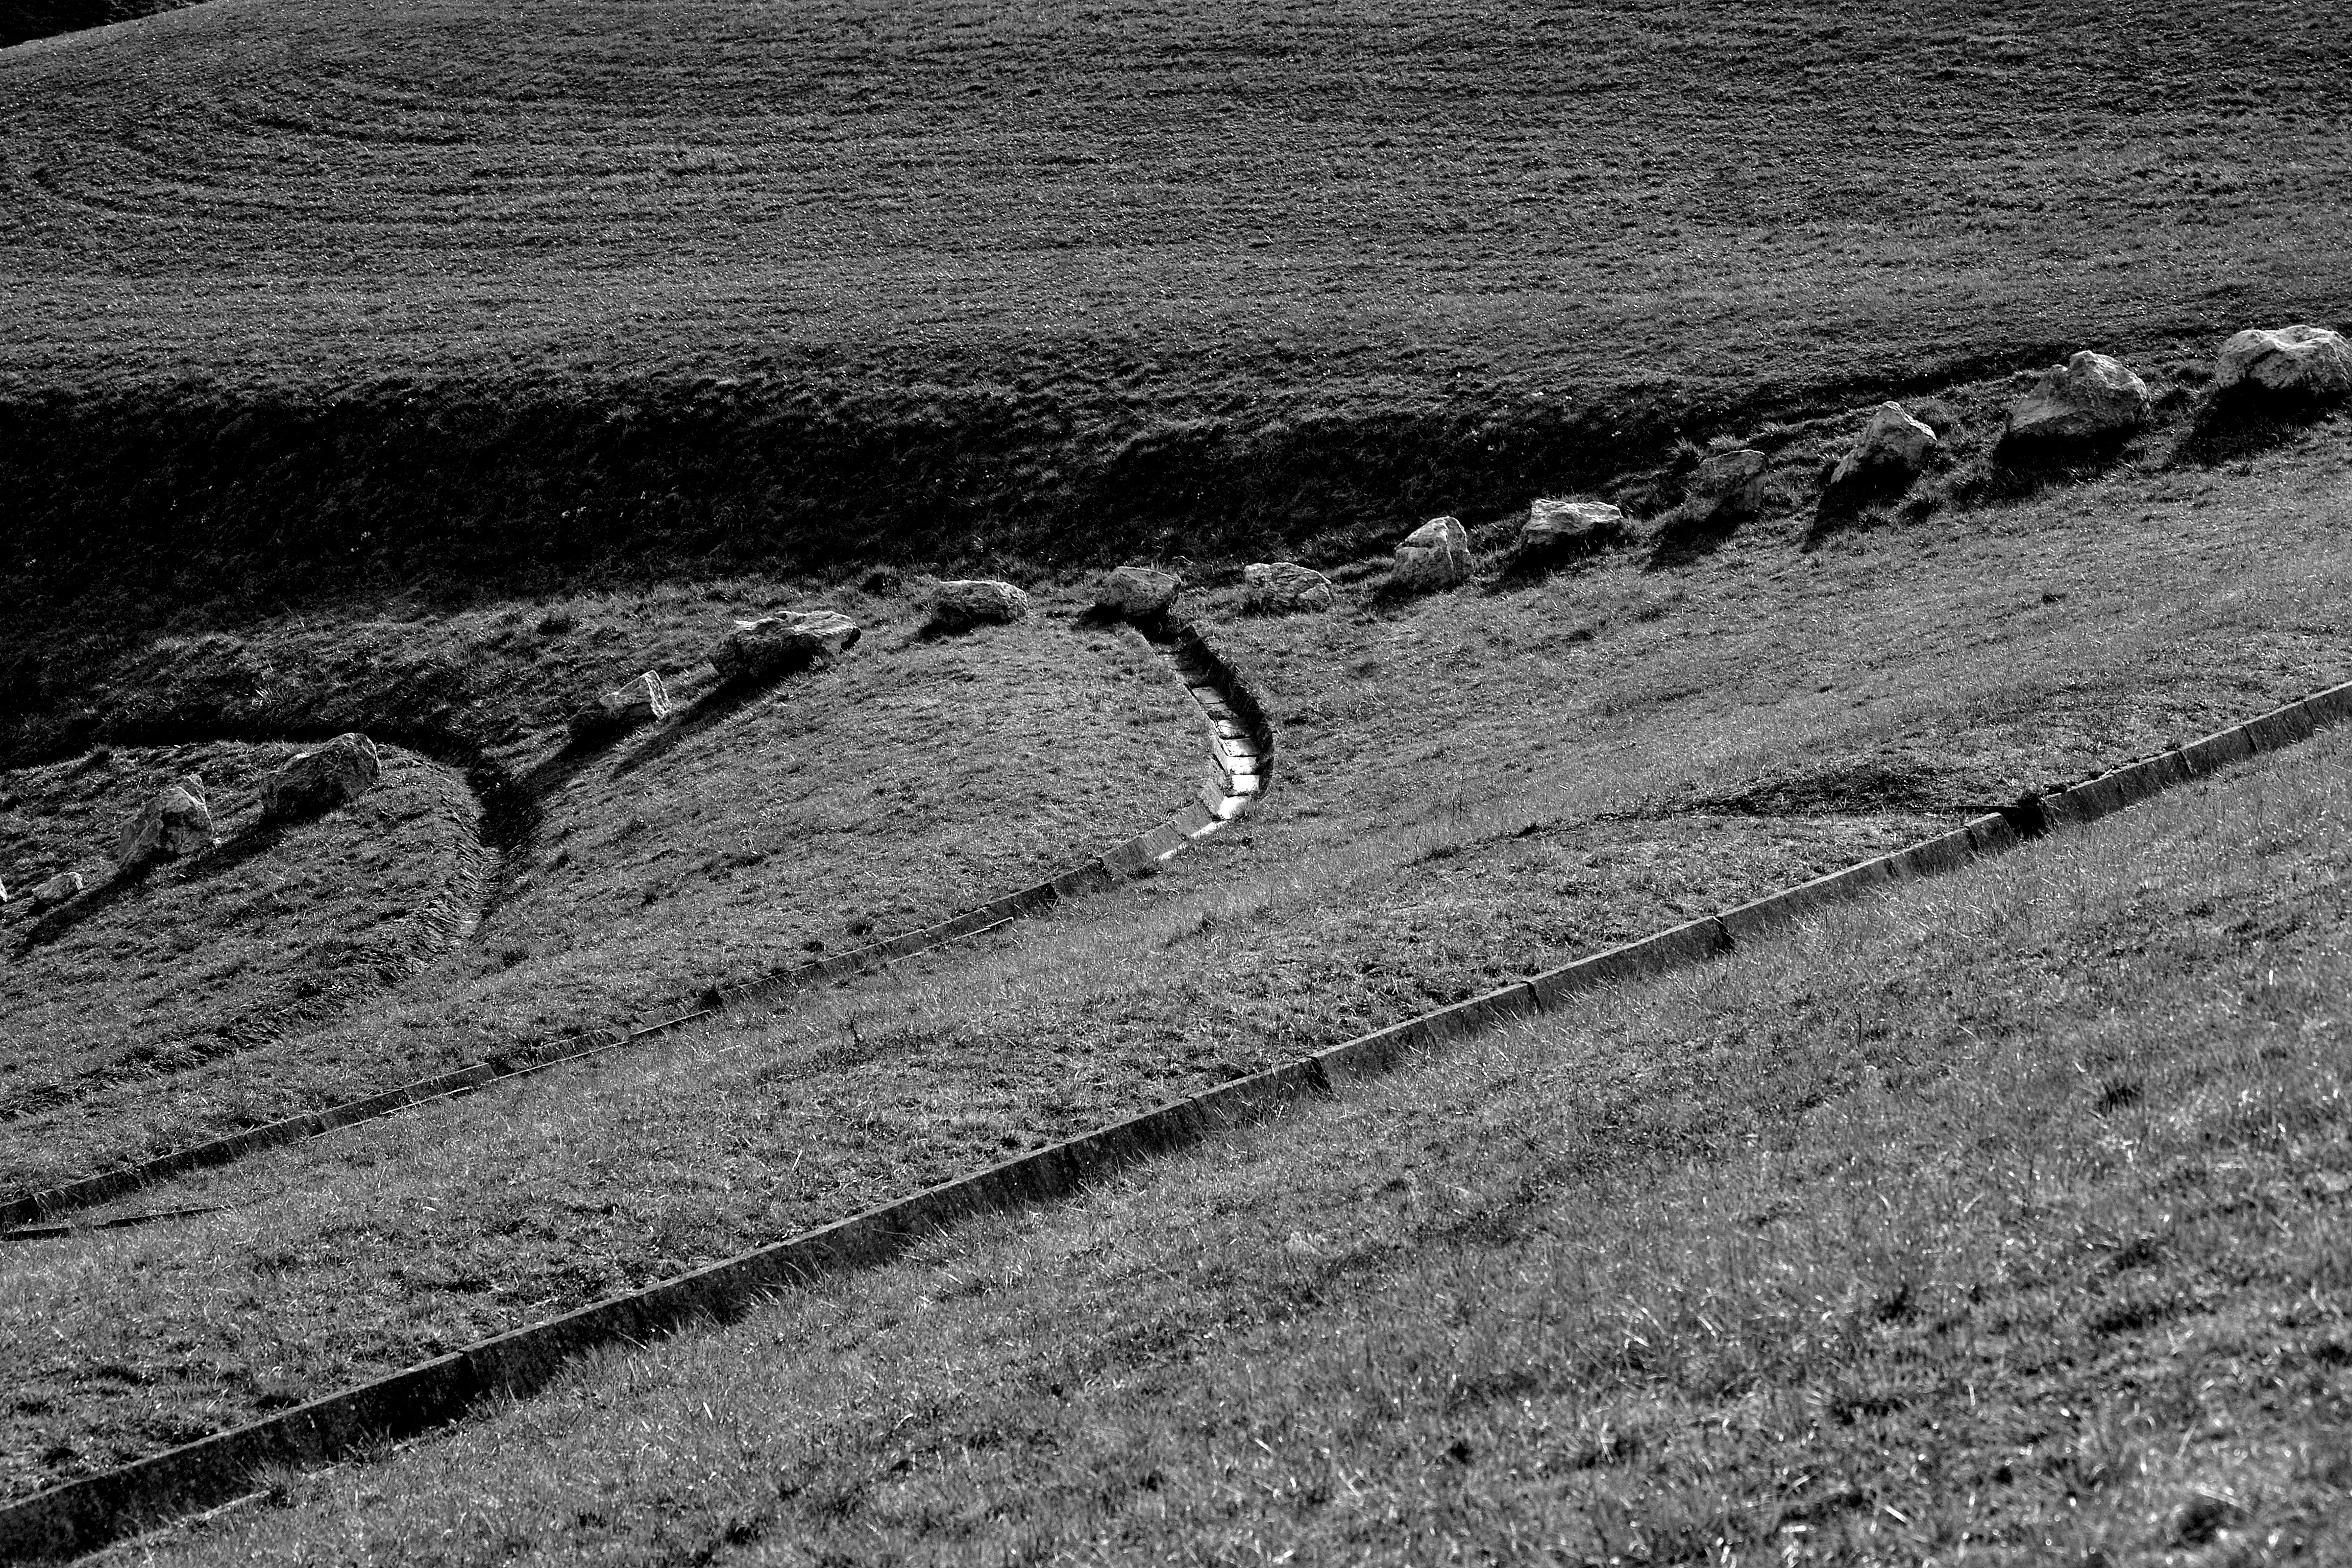
landscape, sand, rock, black and white, white, field, photography, meadow, texture, asphalt, summer, shadow, soil, darkness, black, monochrome, material, geology, patterns, monochrome photography, water chanels